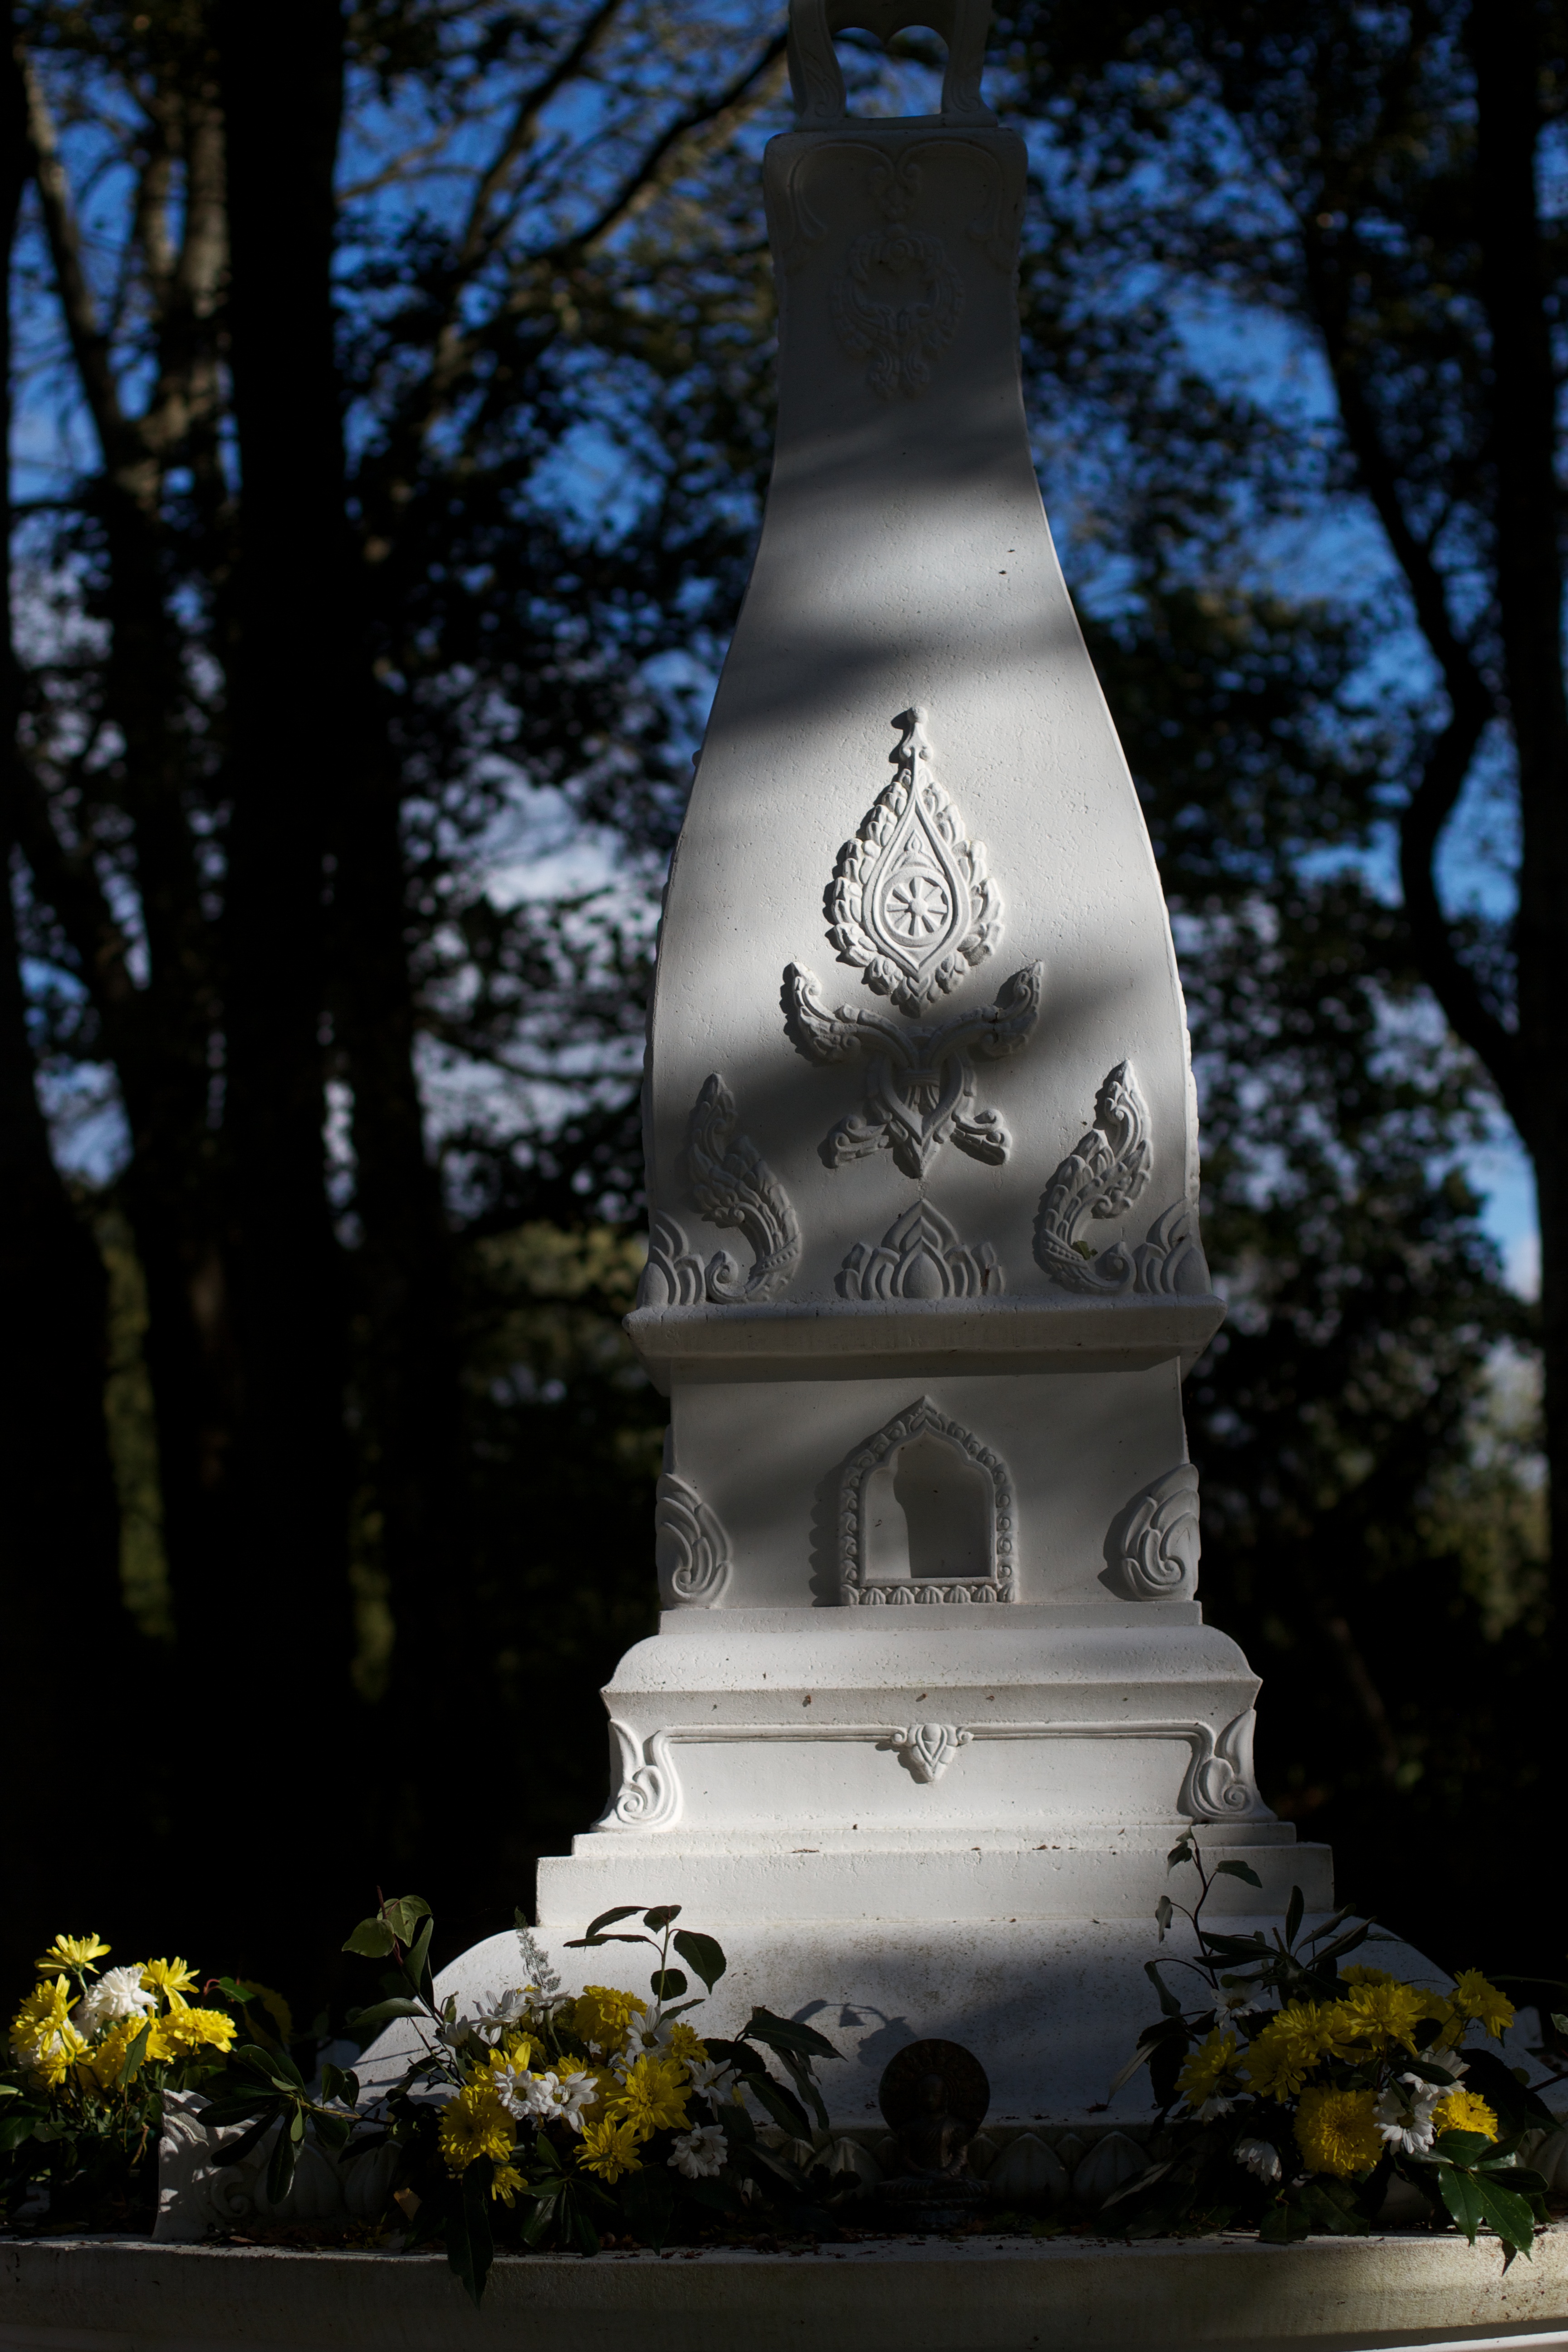
white, monument, statue, sculpture, memorial, art, cool image